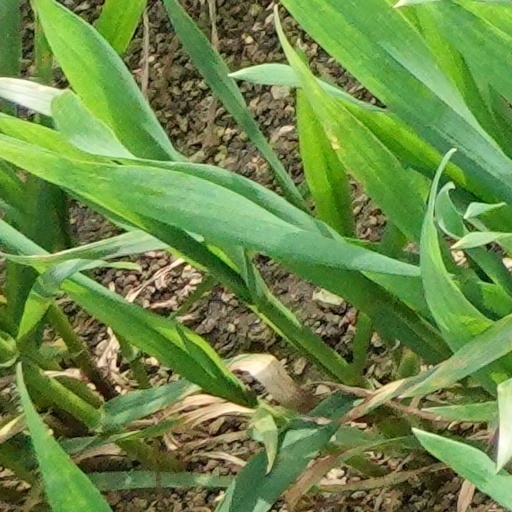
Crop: wheat